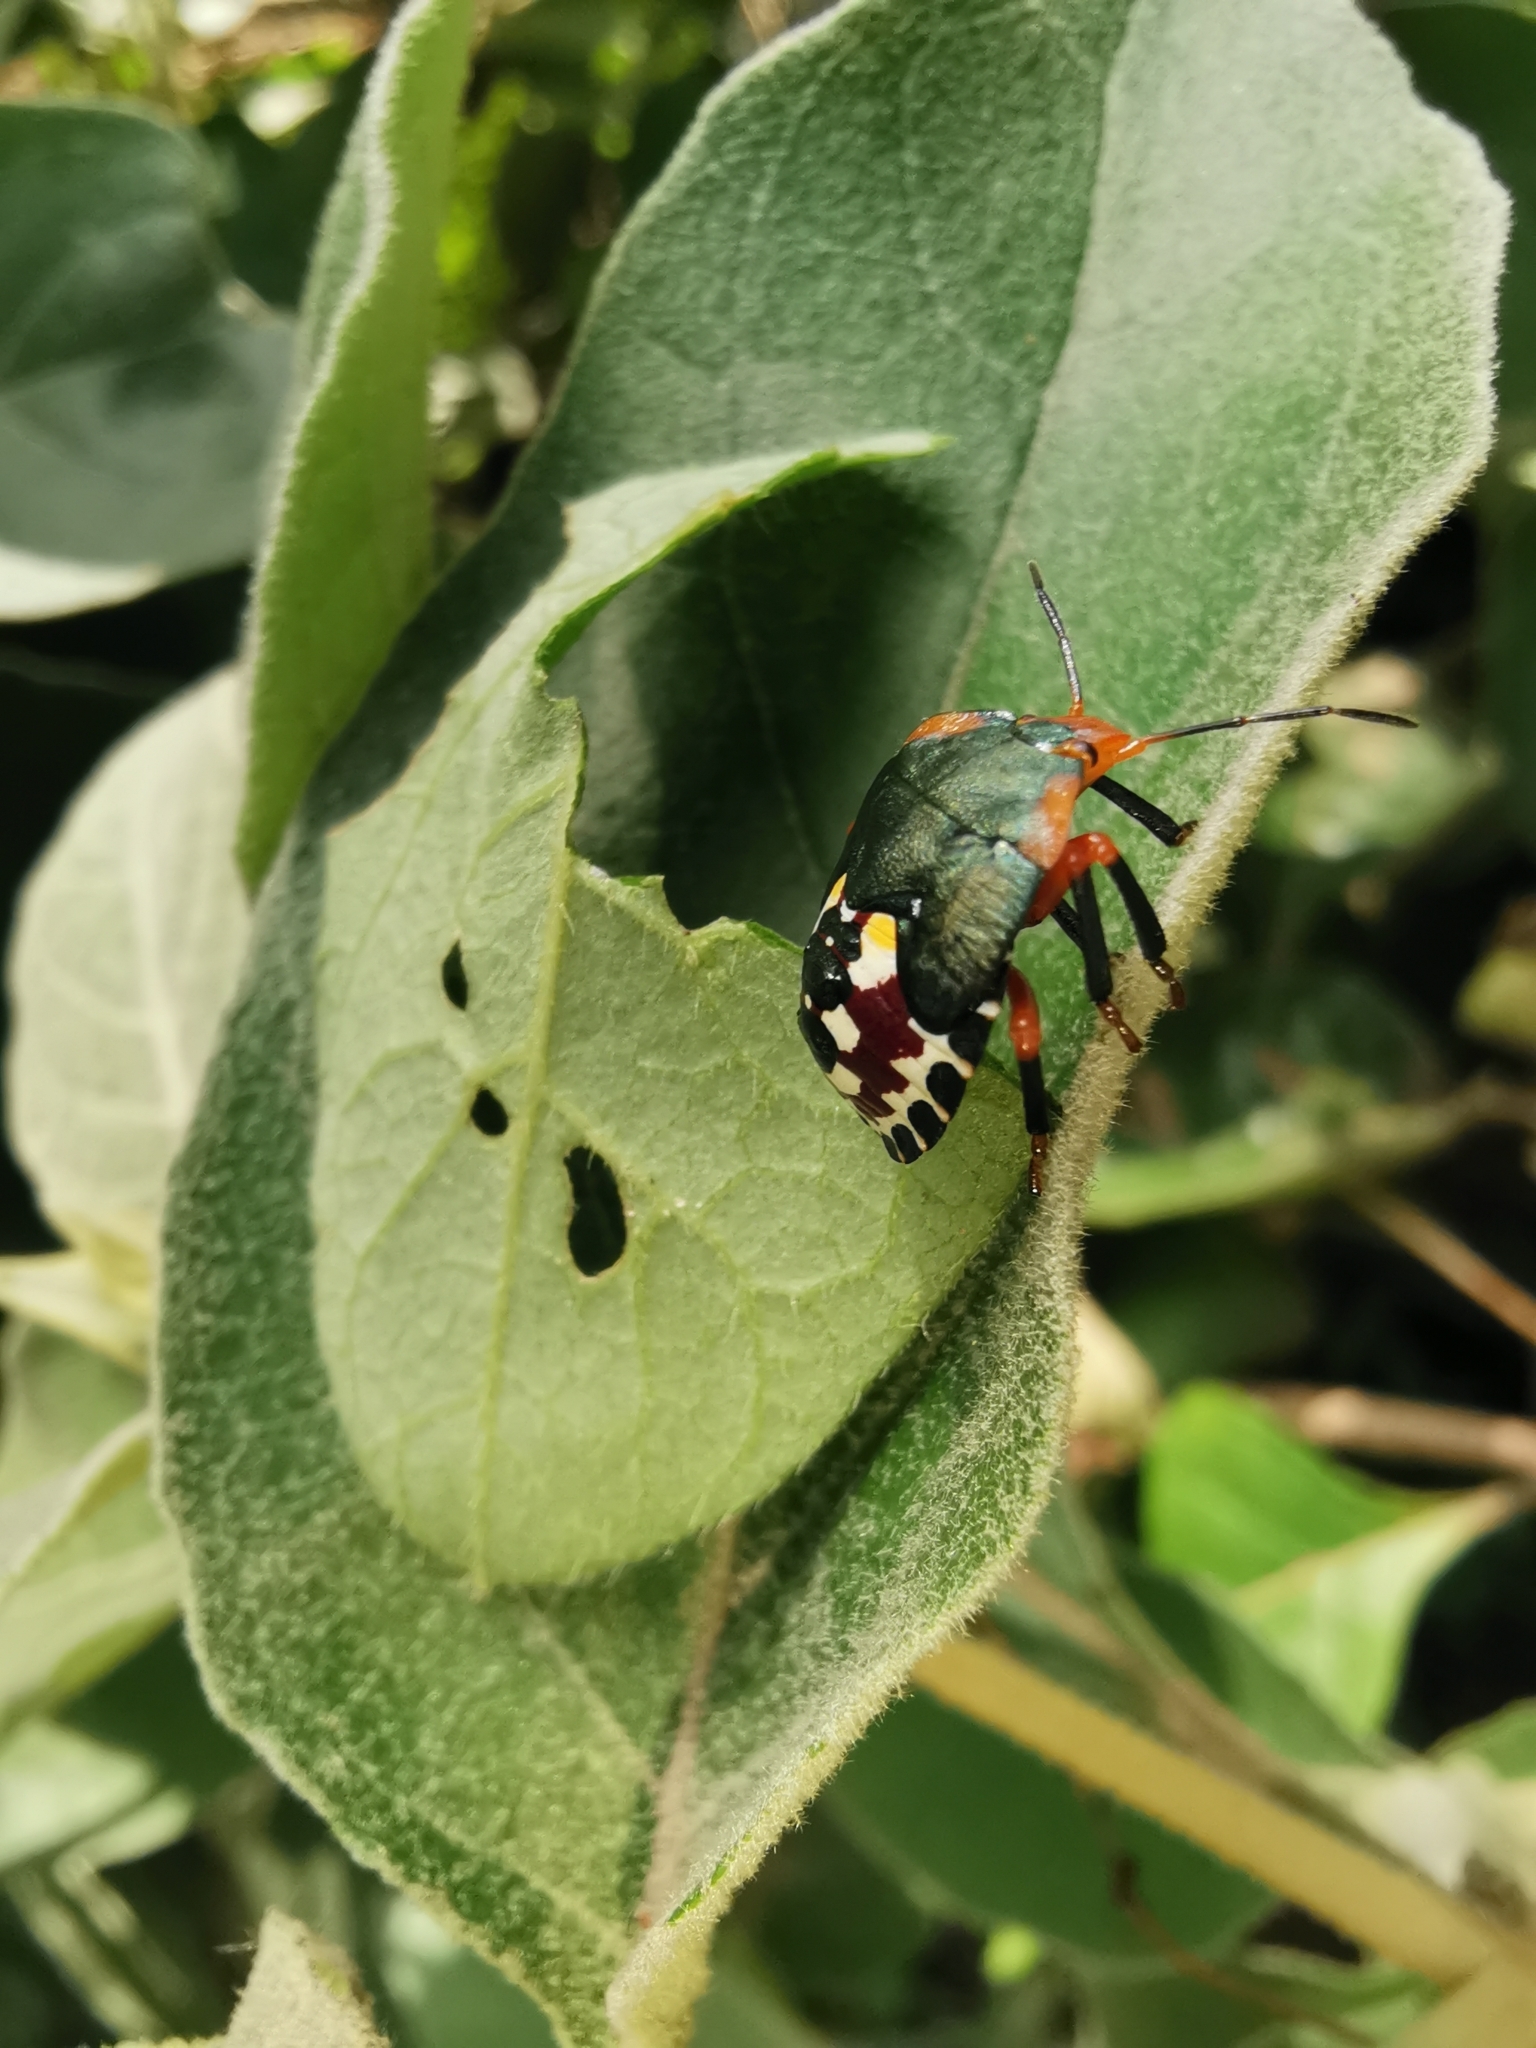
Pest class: stink_bug